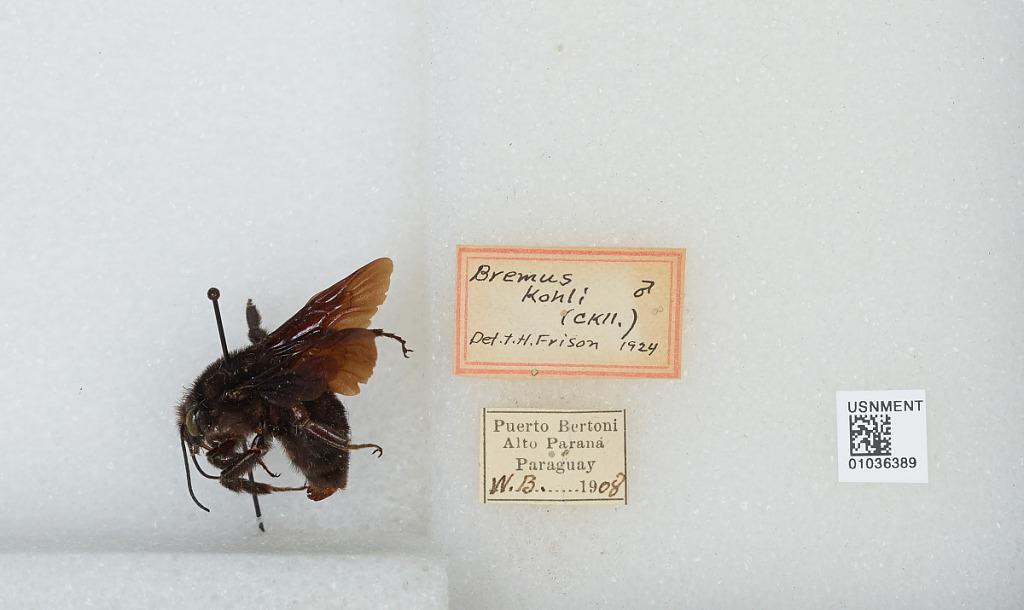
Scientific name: Bombus (Fervidobombus) morio (Swederus)
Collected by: W. B.
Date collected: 1908--
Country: Paraguay
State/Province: Alto Parana
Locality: Puerto Bertoni
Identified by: Frison, T.